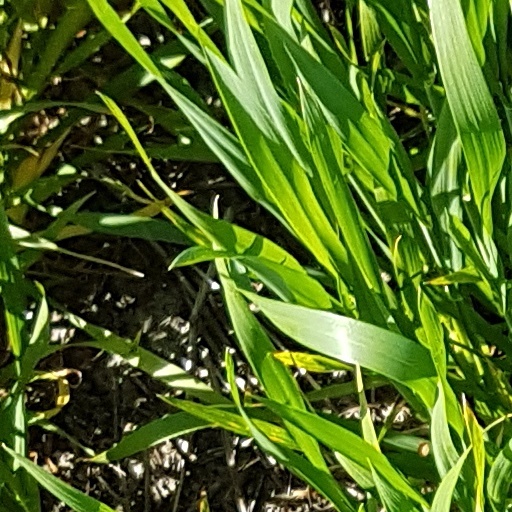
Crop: wheat